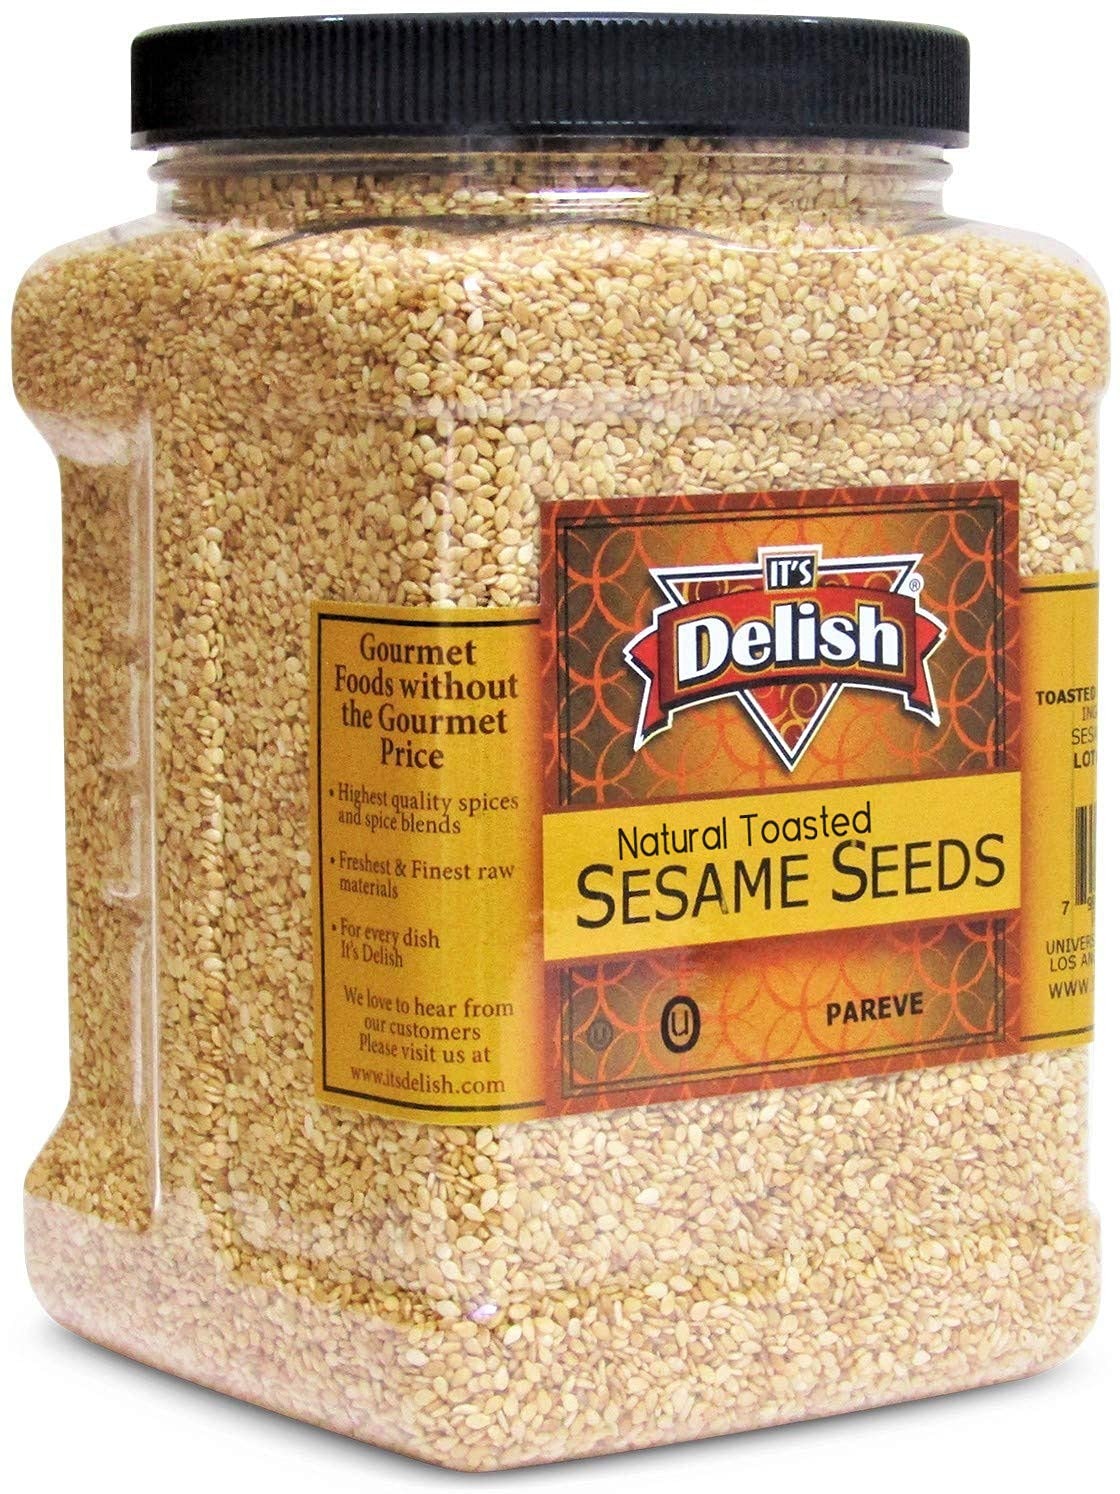
Item Name: Natural Toasted Whole Sesame Seeds by It's Delish – 38 OZ Jumbo Reusable Container – Natural Gluten-Free Fresh Oven Roasted White Hulled Sesame – Restaurant Bulk Size Great for Oriental Noodles, Cooking, Baking, Coating, Topping & Food Decor
Bullet Point 1: ❤️ NATURAL TOASTED SESAME SEEDS ❤️ – Natural Toasted sesame seeds are high in protein, essential fatty acids, and fiber. They can be sprinkled onto salads, warm vegetables, and meat or stirred into soups, stir-fries and stews. Our whole sesame seeds can also be whizzed up in a blender to make dark tahini, which has a more nutty taste than typical light tahini.
Bullet Point 2: 🔆 PREMIUM CRUNCH AND NUTTY FLAVOR 🔆 – Rich nutty flavor with an appealing crunch bulk 38 Oz jumbo reusable (jar) container. Our white sesame seeds are nutty in flavor, with a pleasant and mild aroma to surround them. Sesame seeds are a great source of high-quality protein. Sprinkle sesame seeds on salads & veggies for satisfying texture, crunch & visual appeal, and richer flavor.
Bullet Point 3: ⭐ SPRINKLE YOUR DISHES MADE READY TO USE ⭐ – Sesame seeds are ideal for baking and cooking. Use cookies, pastries, pieces of bread, sushi, salads, noodles, and Asian stir fries. These sesame seeds are natural and non-irradiated, without additive, coloring or GMO.
Bullet Point 4: 🍜 HIGHEST QUALITY NATURAL TOASTED SESAME SEEDS 🍜 – Perfect for Tahini, Salads, loaves of bread, Noodles, Stir fry, Chicken, Vegetables. White sesame seeds are preferred for loaf slices of bread and baked items and black sesame seeds are preferred for flat breads. They are often added to Asian foods and also can be important in the baking process to create bakery foods like bagels, brownies, cookies, and bread.
Bullet Point 5: ✔️ 100% FRESH, QUALITY, KOSHER ✔️ – So, how long do our Natural Toasted Sesame Seeds last? It has a shelf life of 12 to 24 months when stored correctly, depending on climate variations. In its original packaging and an average climate, customers can expect an even longer shelf-life. When you buy non-GMO sesame seeds from its Delish, you can feel confident knowing they are always free from additives and preservatives and Kosher OU-certified for the best quality you can find.
Product Description: <p><strong>Natural Toasted Whole Sesame Seeds by It's Delish – Premium Bulk Style 38 Oz Jumbo Reusable Container (Jar)</strong></p><p>&nbsp;</p><p>Natural Toasted Whole Sesame Seeds bulk 38 Oz jumbo reusable (jar) container brings flavor of the East to any dishes. Sesame seeds add a nutty taste and a delicate, almost invisible, crunch to many Asian dishes: prominent rich and nutty sesame flavor with earthy undertones. The scientific name of these white sesame seeds is Sesamum indicum. They are mostly used in Middle Eastern, Asian, Mediterranean, and northern African cooking. Just sprinkle over a variety of dishes. Natural Toasted Sesame Seeds - Certified Kosher OU Made and Packaged in the USA non-GMO and No MSG toasted Sesame seeds provide a lightly roasted subtle, nutty taste and slight crunch. They are a versatile ingredient that adds taste and texture to all of your recipes. Perfect to use in Asian cuisine and breads, like sesame chicken &amp; beef, seafood, noodles &amp; veggie dishes. Its delish selects only the finest wholesome ingredients for all of our Dried herbs and spice blends. Oven-roasted, Gluten-Free and OU Kosher certified.</p><p><strong>About It's Delish!</strong></p><p>&nbsp;</p><p>It's Delish was established in 1992 and is located in North Hollywood, California. It's Delish is a food manufacturer and distributor who produces over 500 gourmet food products including licorice, sour belts, taffies, caramels, Jordan almonds, chocolates, nuts, fruits, trail mixes, spices, and the spice blends. It's Delish also produces organics and all natural products. We give you the opportunity to order from the factory direct!</p><p>&nbsp;</p><p>It’s Delish! prides itself on the four pillars that are at the foundation of everything we do.</p><p>&nbsp;</p><p>Innovation Quality Value Service</p>
Value: 1.0
Unit: Count

Price: 31.99